Battle of Lake Kastoria

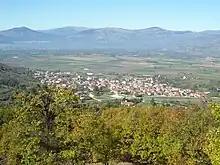
Lake Kastoria viewed southeast from Korisos. The plains in the background were the area where the German artillery deployed.

The Battle of Lake Kastoria consisted of two parallel engagements north and south of Lake Kastoria (individually known in Greek as the battles of Argos Orestiko and of Foteini Pass) between Greek and German forces on 15 April 1941. Following the Greek failure to hold the Pass of Kleisoura, on 14 April, a new attempt was made to stop the German advance east of the road Bilisht (in Albania) – Kastoria – Grevena, which was used as the main route for the withdrawal of the Greek Western Macedonia Army Section.